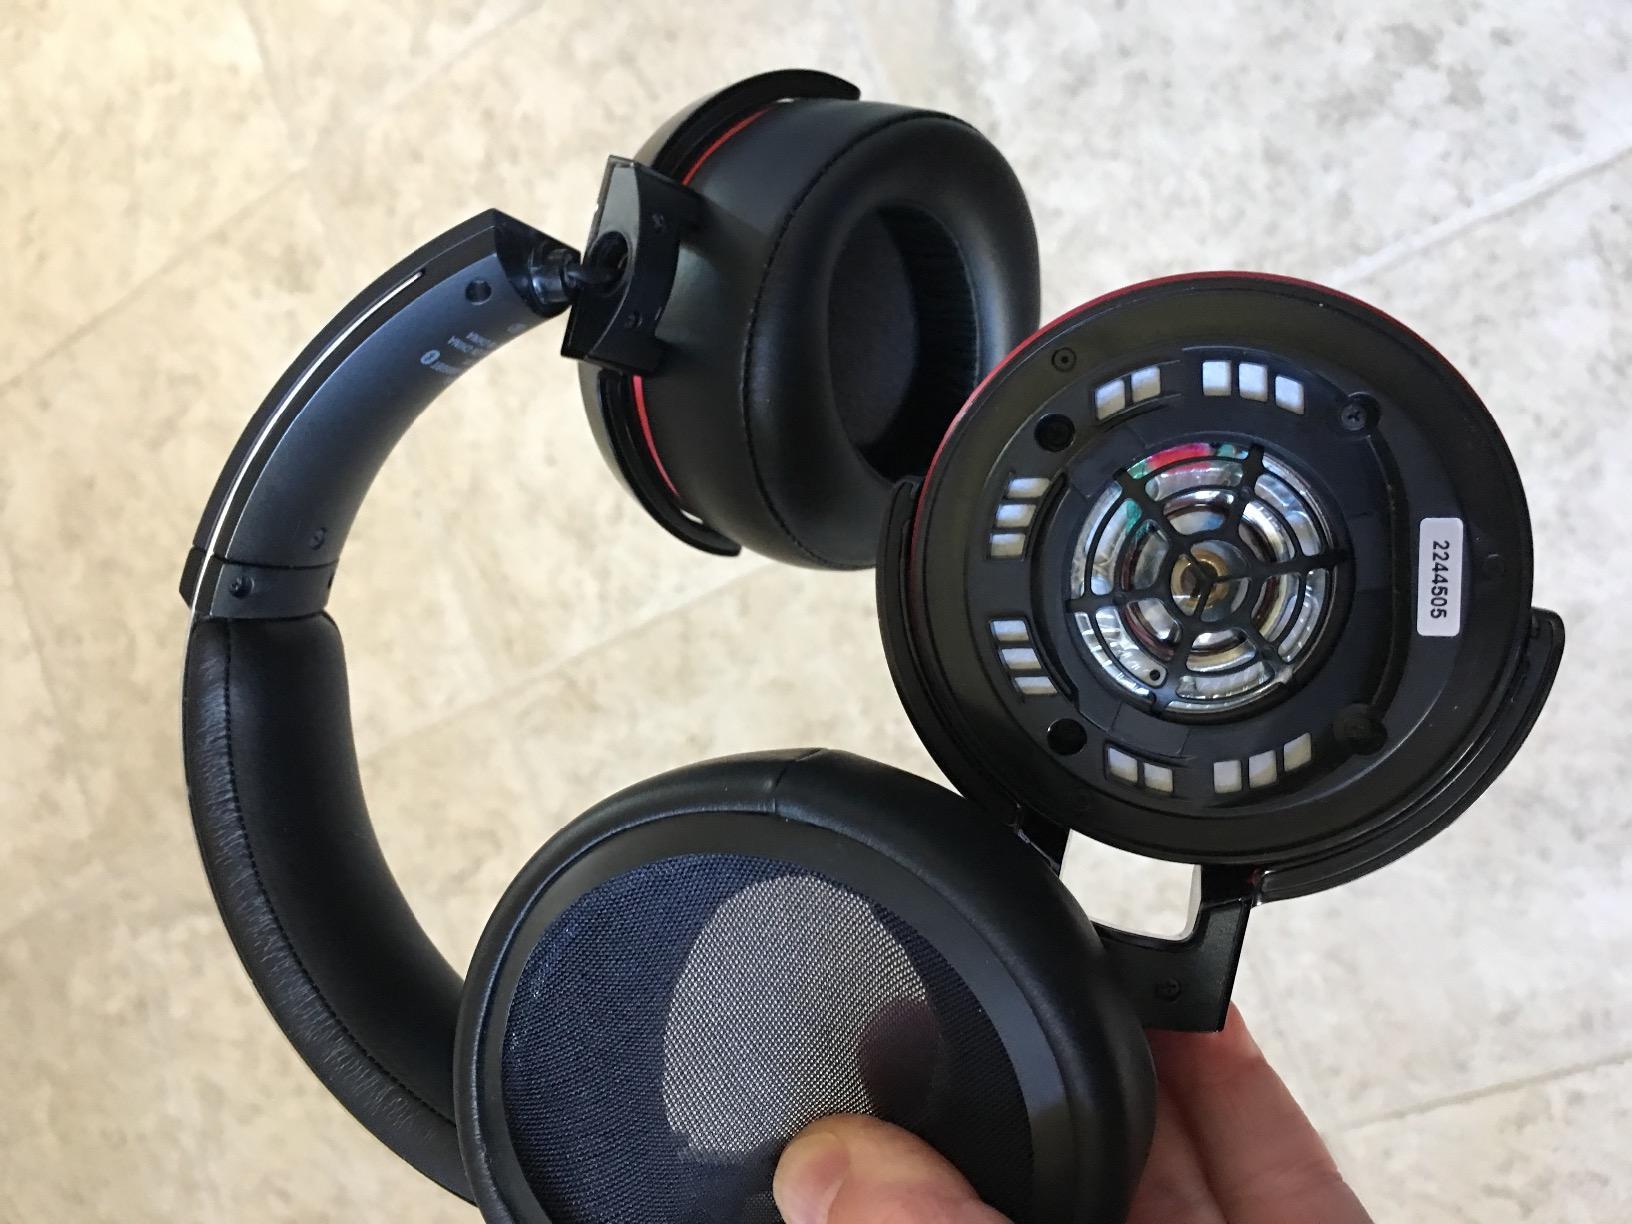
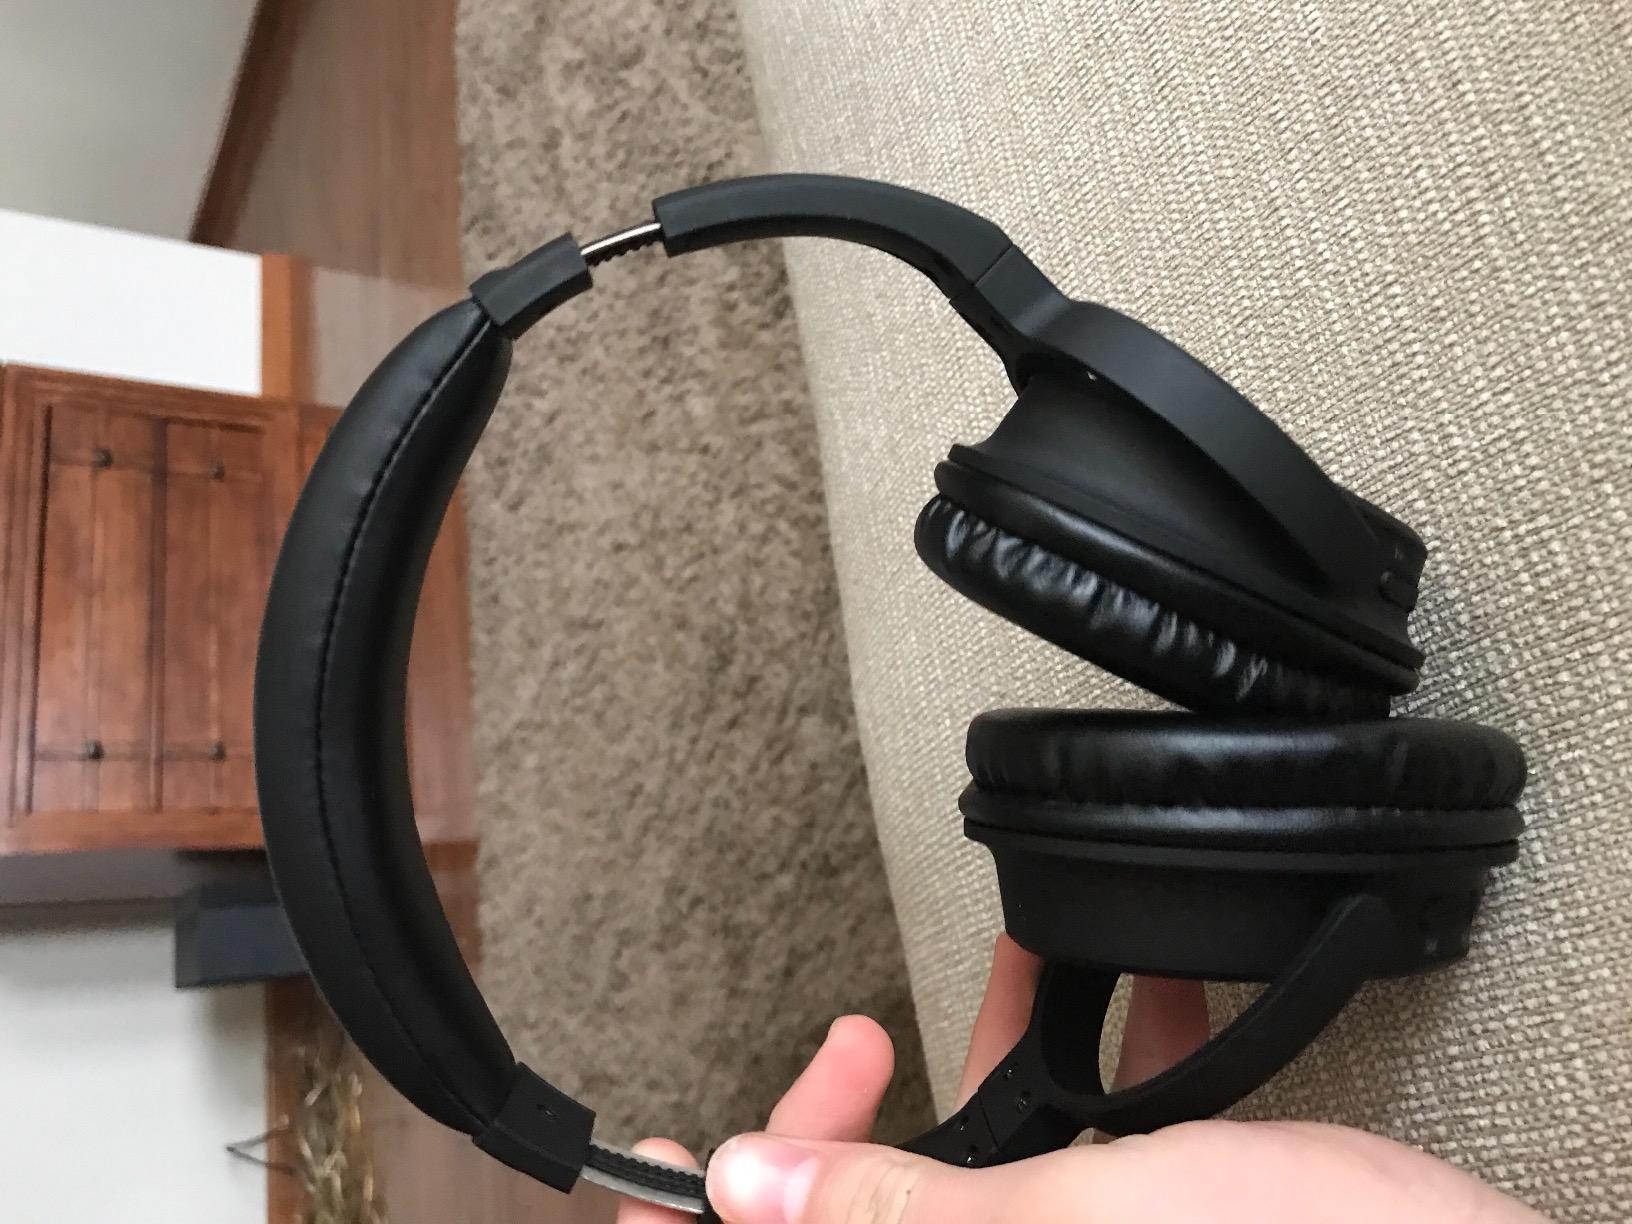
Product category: headphones
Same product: no